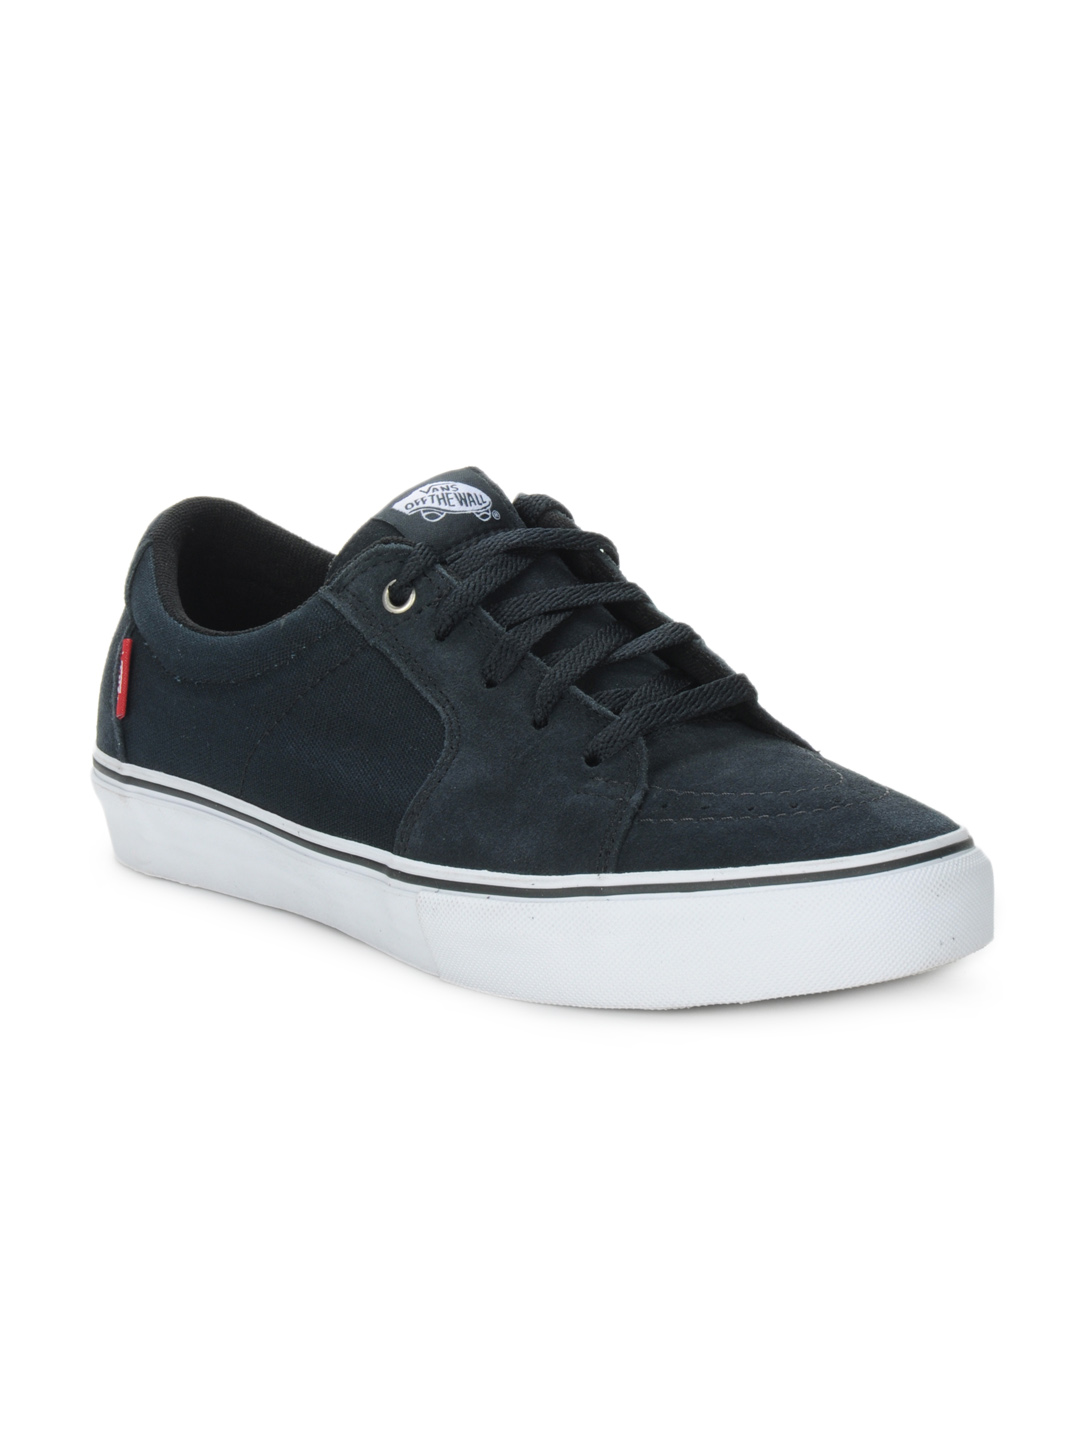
Vans Men Black Casual Shoes
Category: Footwear / Shoes / Casual Shoes
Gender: Men
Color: Black
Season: Summer 2012
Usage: Casual